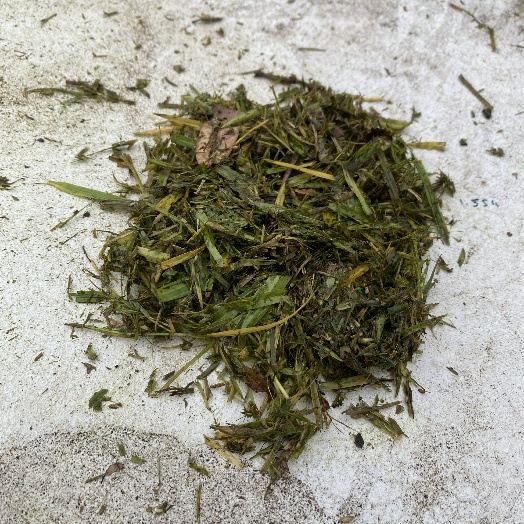
Label: Vegetation